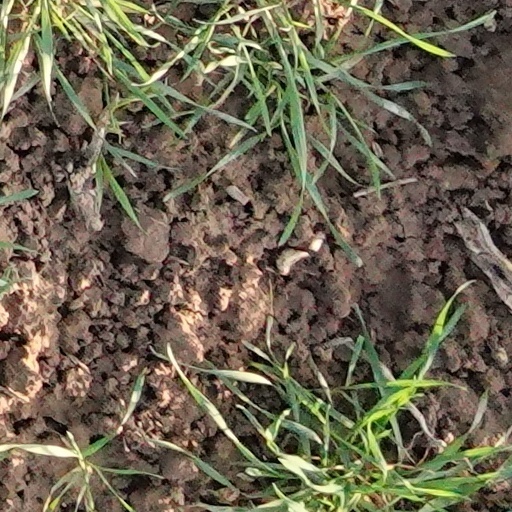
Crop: wheat